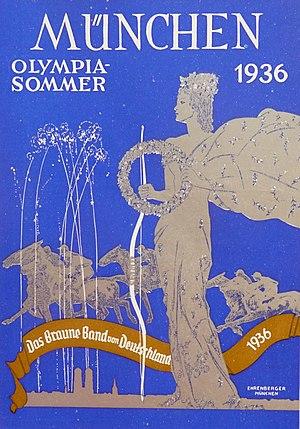
La Nuit des Amazones était un événement de propagande nazie qui se tenait chaque année à Munich au château de Nymphembourg dans les années 1930.